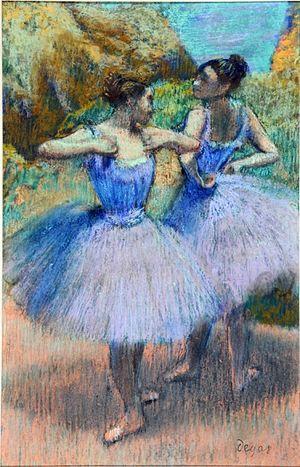
""Les Danseuses mauves"" de Edgar Degas"
Le musée Faure est un musée situé en France sur la commune d'Aix-les-Bains, dans le département de la Savoie en région Auvergne-Rhône-Alpes. Il est labellisé « musée de France ».